Jae (author)

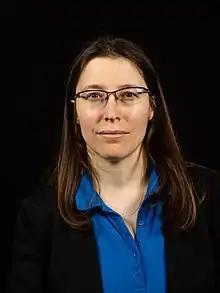
Jae at the Frankfurt Book Fair 2018

Jae (real name Sandra Gerth; born 19 March 1978, in Müllheim) is a German author of lesbian fiction. Her work is published in English as well as in German.